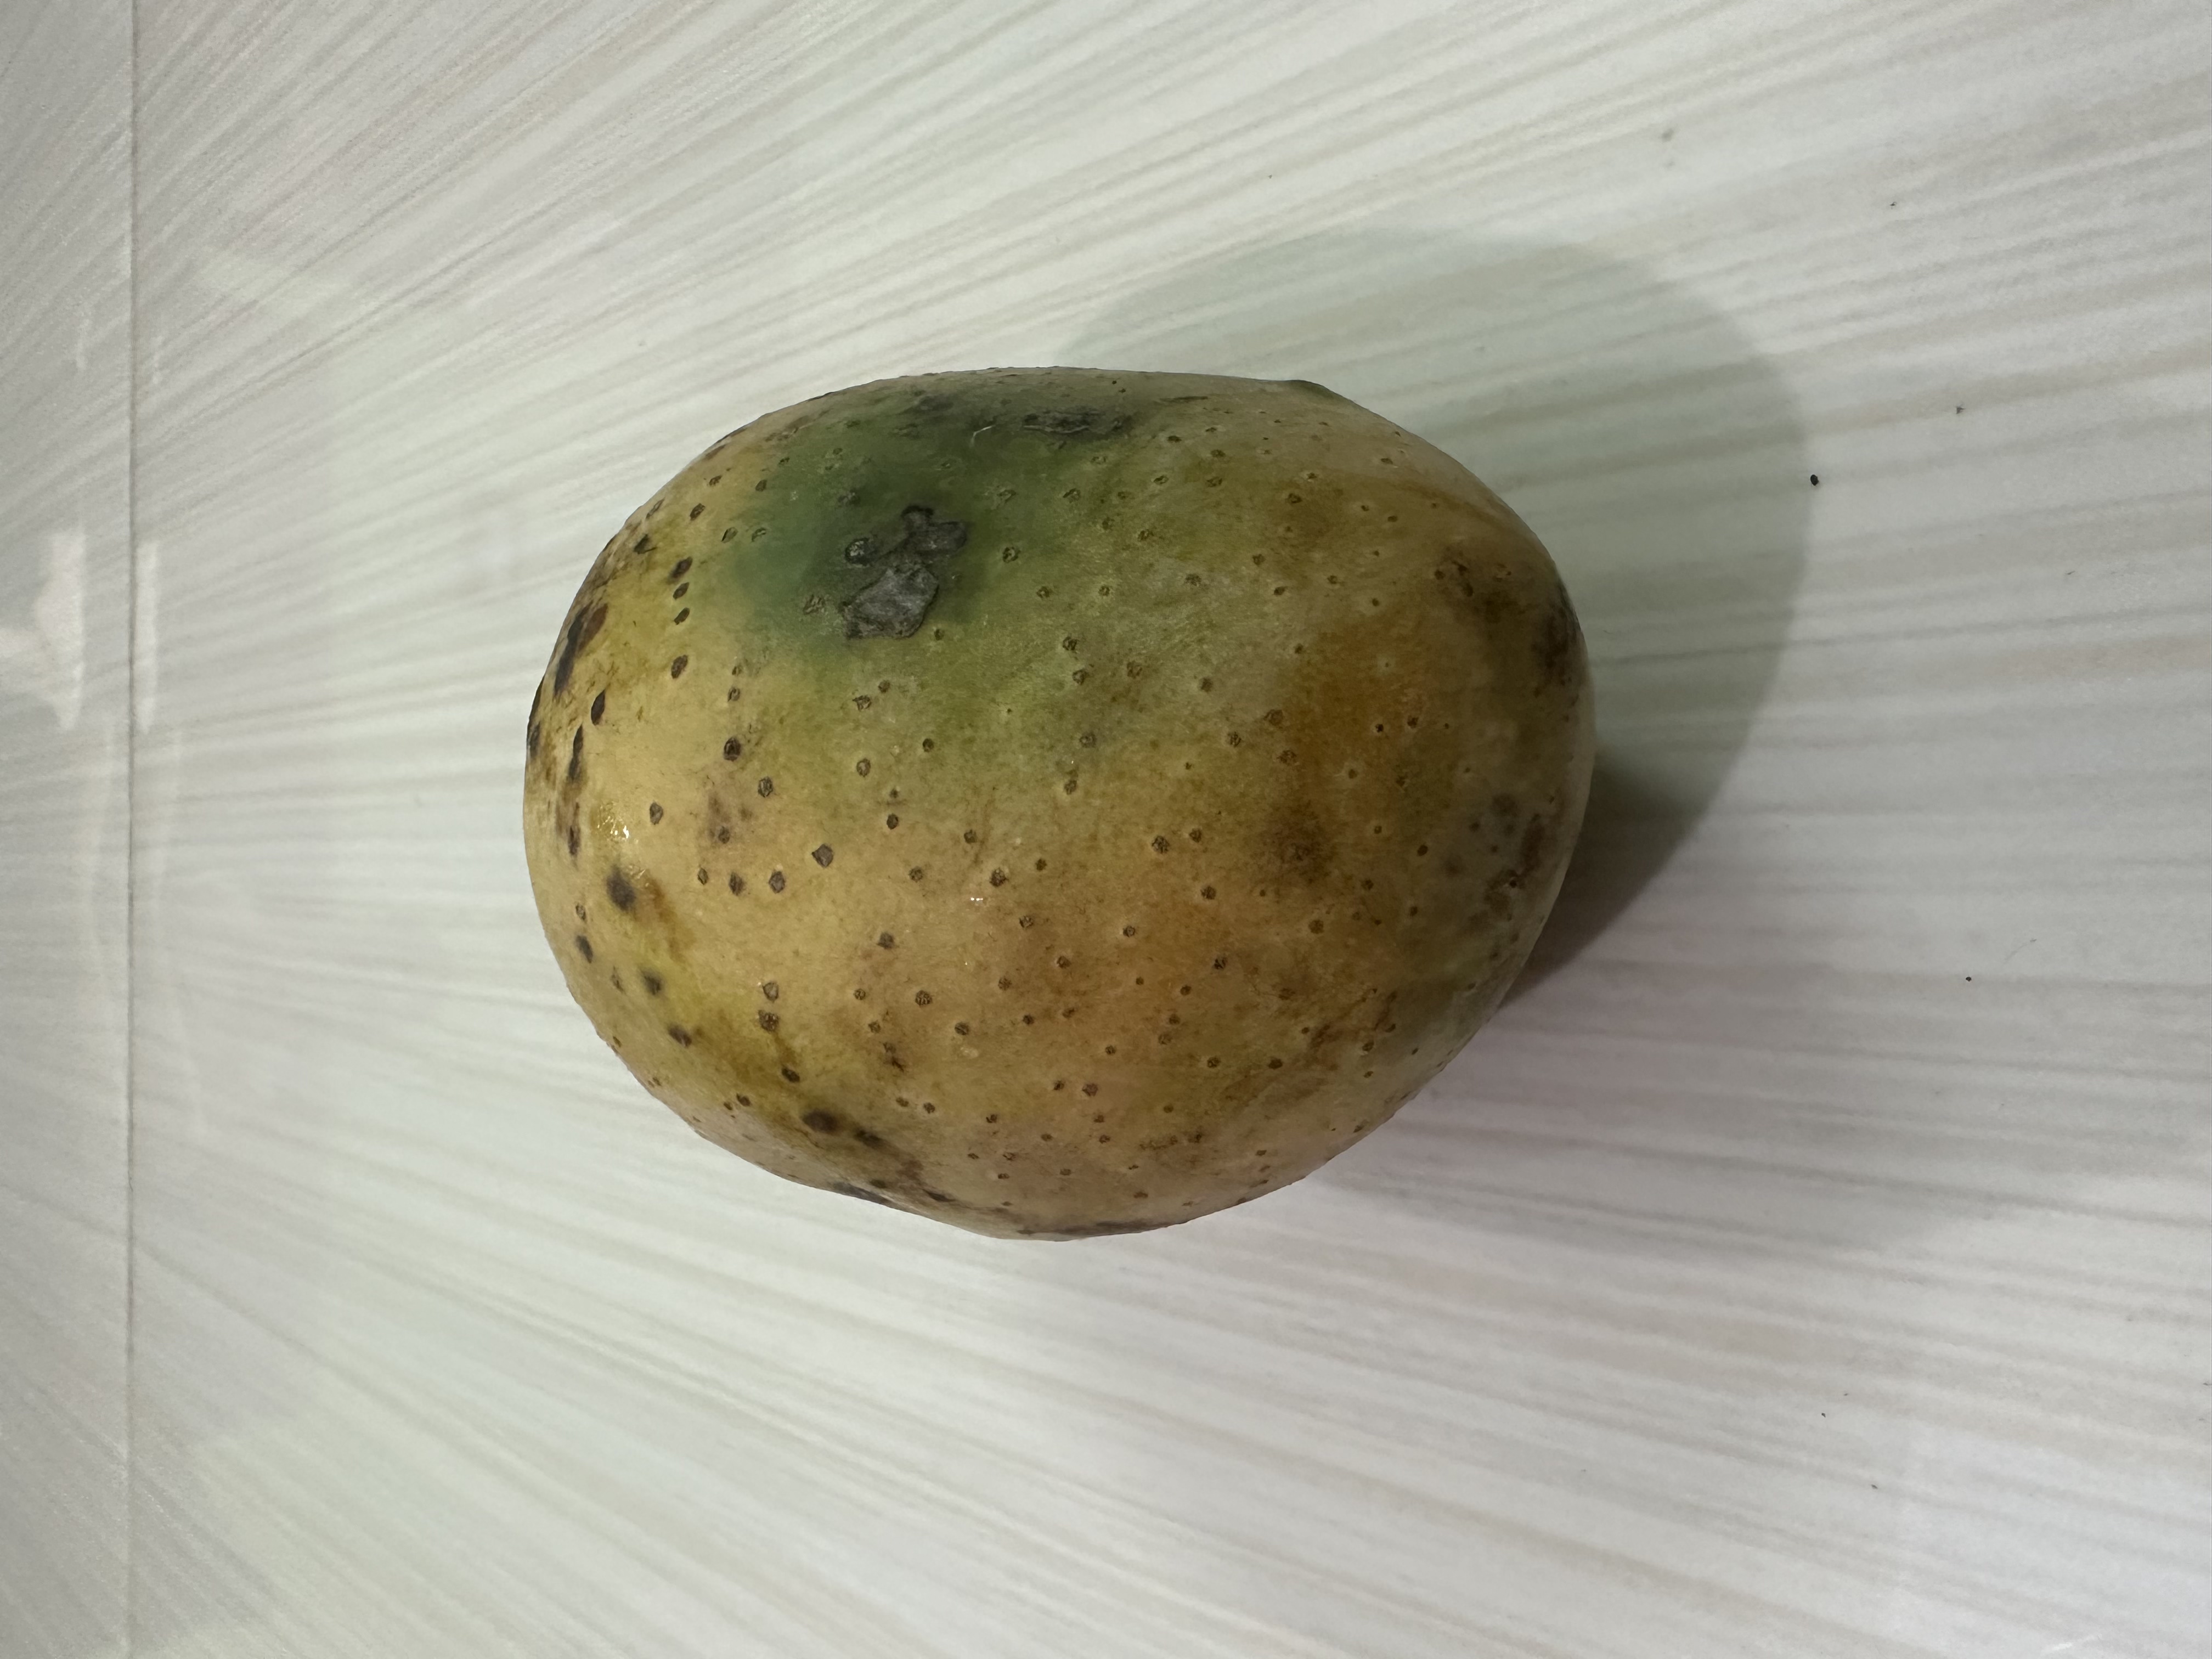
Mango variety: Langra